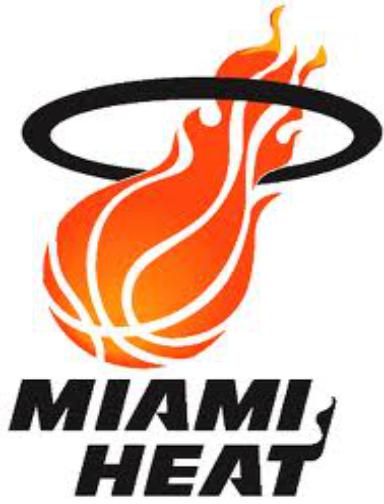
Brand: Heat-1
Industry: Clothes